Crawfordsville, Iowa

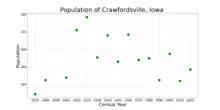
The population of Crawfordsville, Iowa from US census data

According to the United States Census Bureau, the city has a total area of , all of it land.